Akira Miyawaki

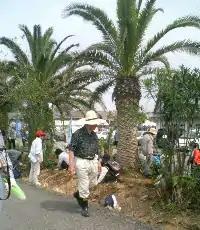
Supervising planting at Kii Tanabe in 2007

He was an honorary member of the International Association for Vegetation Science (1997).